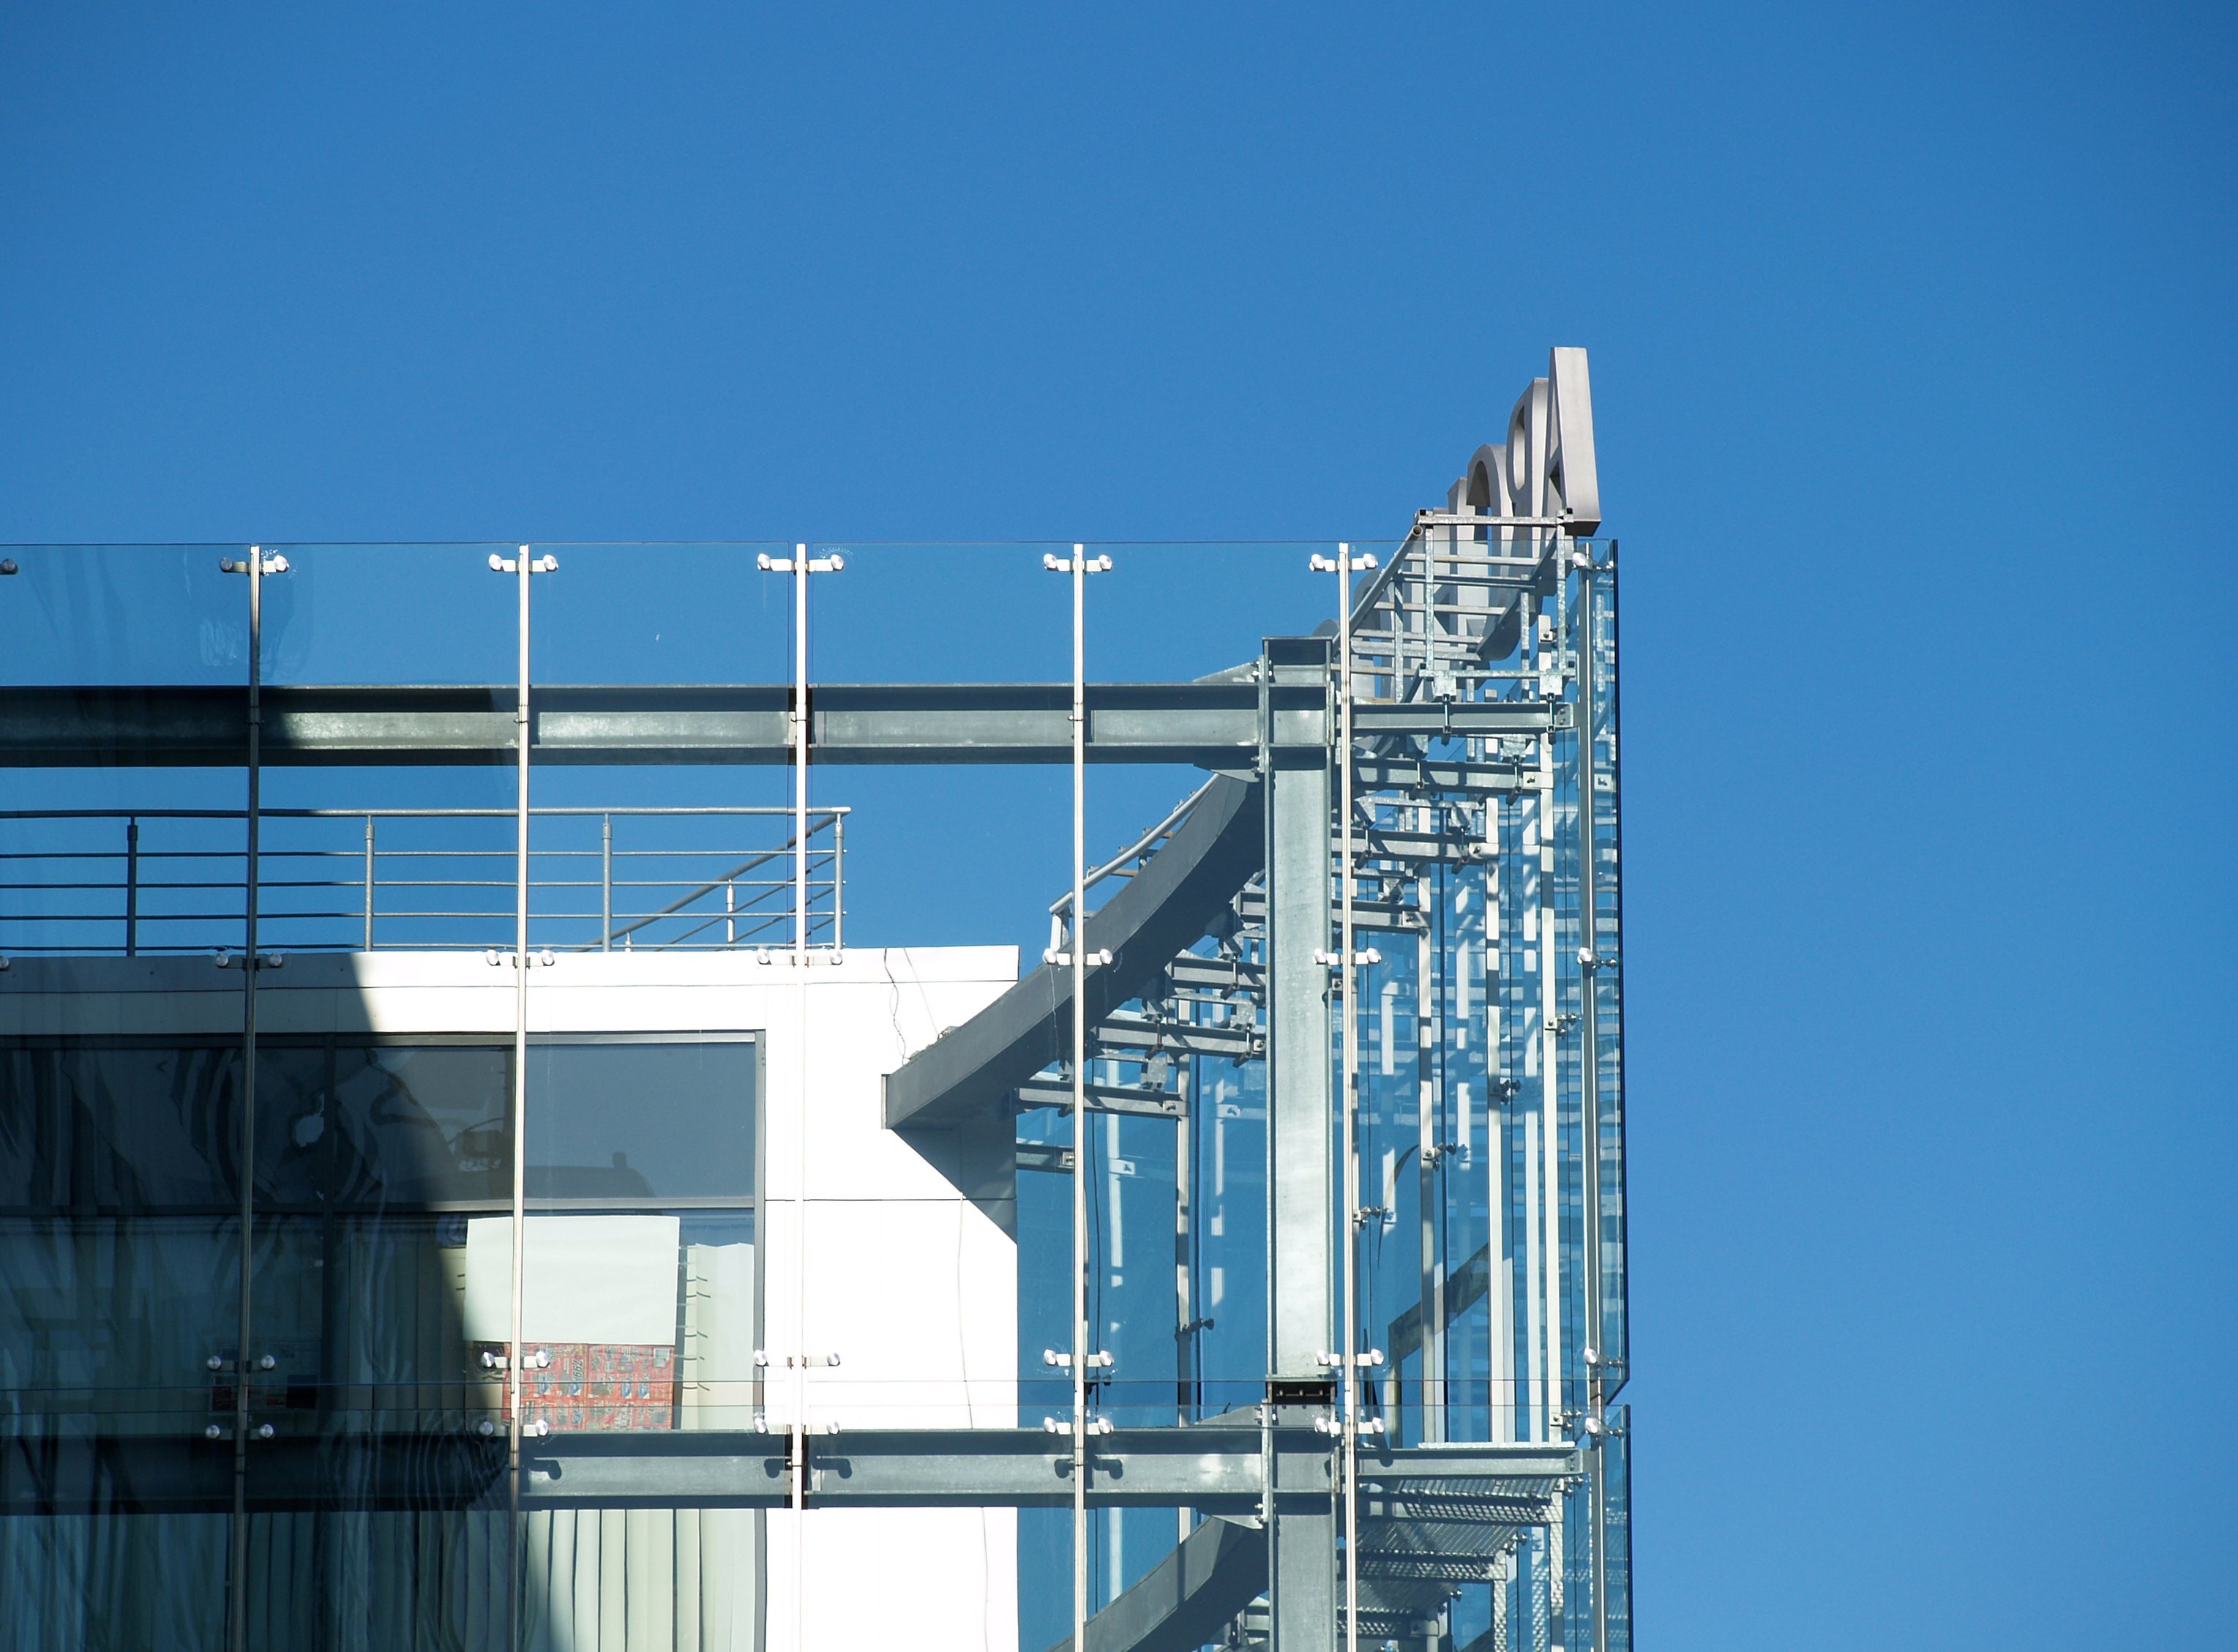
architecture, structure, glass, building, skyscraper, tower, metal, landmark, facade, blue, industry, tower block, facades